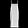
Label: Dress